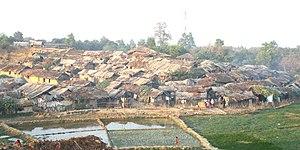
Kutupalong est un camp de réfugiés situé au Bangladesh. Le camp héberge principalement des Rohingya fuyant les persécutions des musulmans en Birmanie. Le camp héberge plus de 500 000 personnes en janvier 2018 et environ 620 000 selon une estimation d'août 2018, soit le camp de réfugiés le plus peuplé au monde.